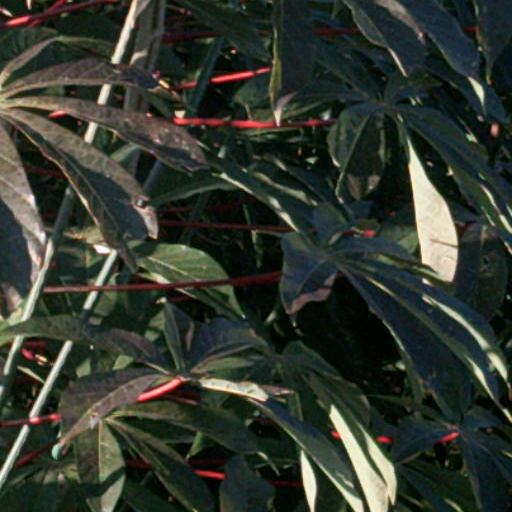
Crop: cassava